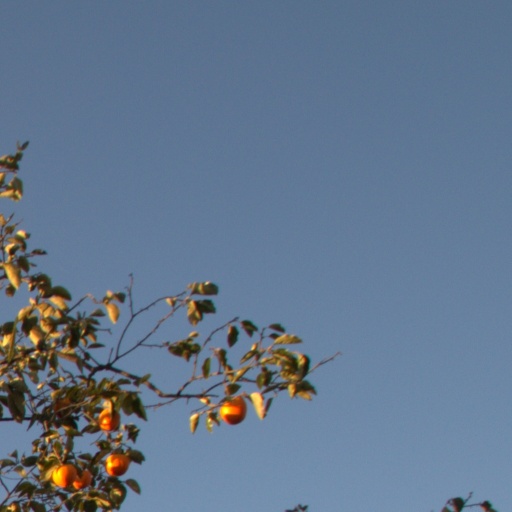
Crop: grape